Keytesville, Missouri

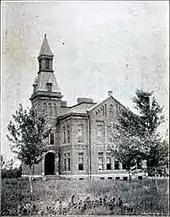
Keytesville school, built in 1889.

Keytesville R-III School district serves the town of Keytesville and surrounding rural area. Education in the community dates to before the Civil War, but records indicating the exact date were lost in an 1861 fire at the county clerk's office. In 1889, what might be considered the first modern-style school, a large 2-story building, was erected at a cost of $13,000. By 1909, Keytesville school was rated a first-class school by the state of Missouri. In 1949, a large number of the rural schools were combined with Keytesville to form the current district. The current high school was constructed in 1959, with the current elementary school added in 1967. In 2010, the district had a total of 153 students K-12, and a graduation rate of 90-percent. The school mascot is the Tiger and school colors are black and gold. Keytesville competes athletically in the Carroll-Livingston Activities Association. Its enrollment places the Tigers in Class 1 under Missouri State High School Activities Association guidelines.